James D. Pettit

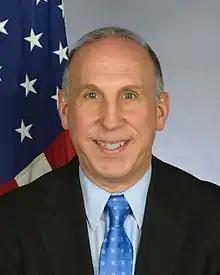
Official portrait, 2015

James D. Pettit (born 1956) is an American diplomat, who served as United States Ambassador to Moldova in 2015–2018. He was nominated by President Barack Obama and confirmed by the Senate. Pettit was sworn in as U.S. Ambassador to the Republic of Moldova on January 16, 2015. He presented his credentials to President Nicolae Timofti on January 30, 2015.